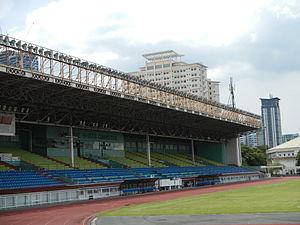
Le stade Rizal Memorial est le stade national des Philippines situé à Malate, un district de Manille aux Philippines. Il sert de cadre aux Jeux asiatiques de 1954 et aux Jeux d'Asie du Sud-Est à trois reprises. Avant sa rénovation en 2011, le stade a été gravement détérioré et n'est pas autorisé à recevoir des matches internationaux. Le stade accueille également les rencontres à domicile de l'équipe des Philippines de football.